Geike Arnaert

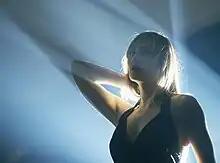
Arnaert performing with Hooverphonic at Rewind Breendonk 2008

Geike Arnaert (born 13 September 1979) is a Belgian singer, best known for being the lead vocalist of the band Hooverphonic from 1997 until 2008 and again since 2020. Geike was born in Poperinge and grew up in Westouter, a town that is close to the French border. From a young age she was captivated by music and therefore she decided to audition for the Belgian band Hooverphonic, the group of guitarist Raymond Geerts and Alex Callier.